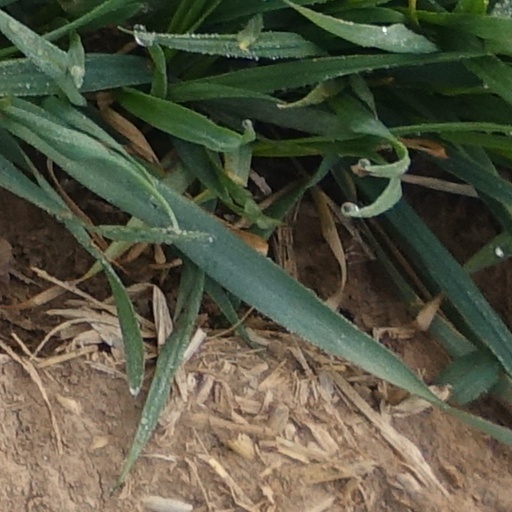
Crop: wheat